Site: brandenburg
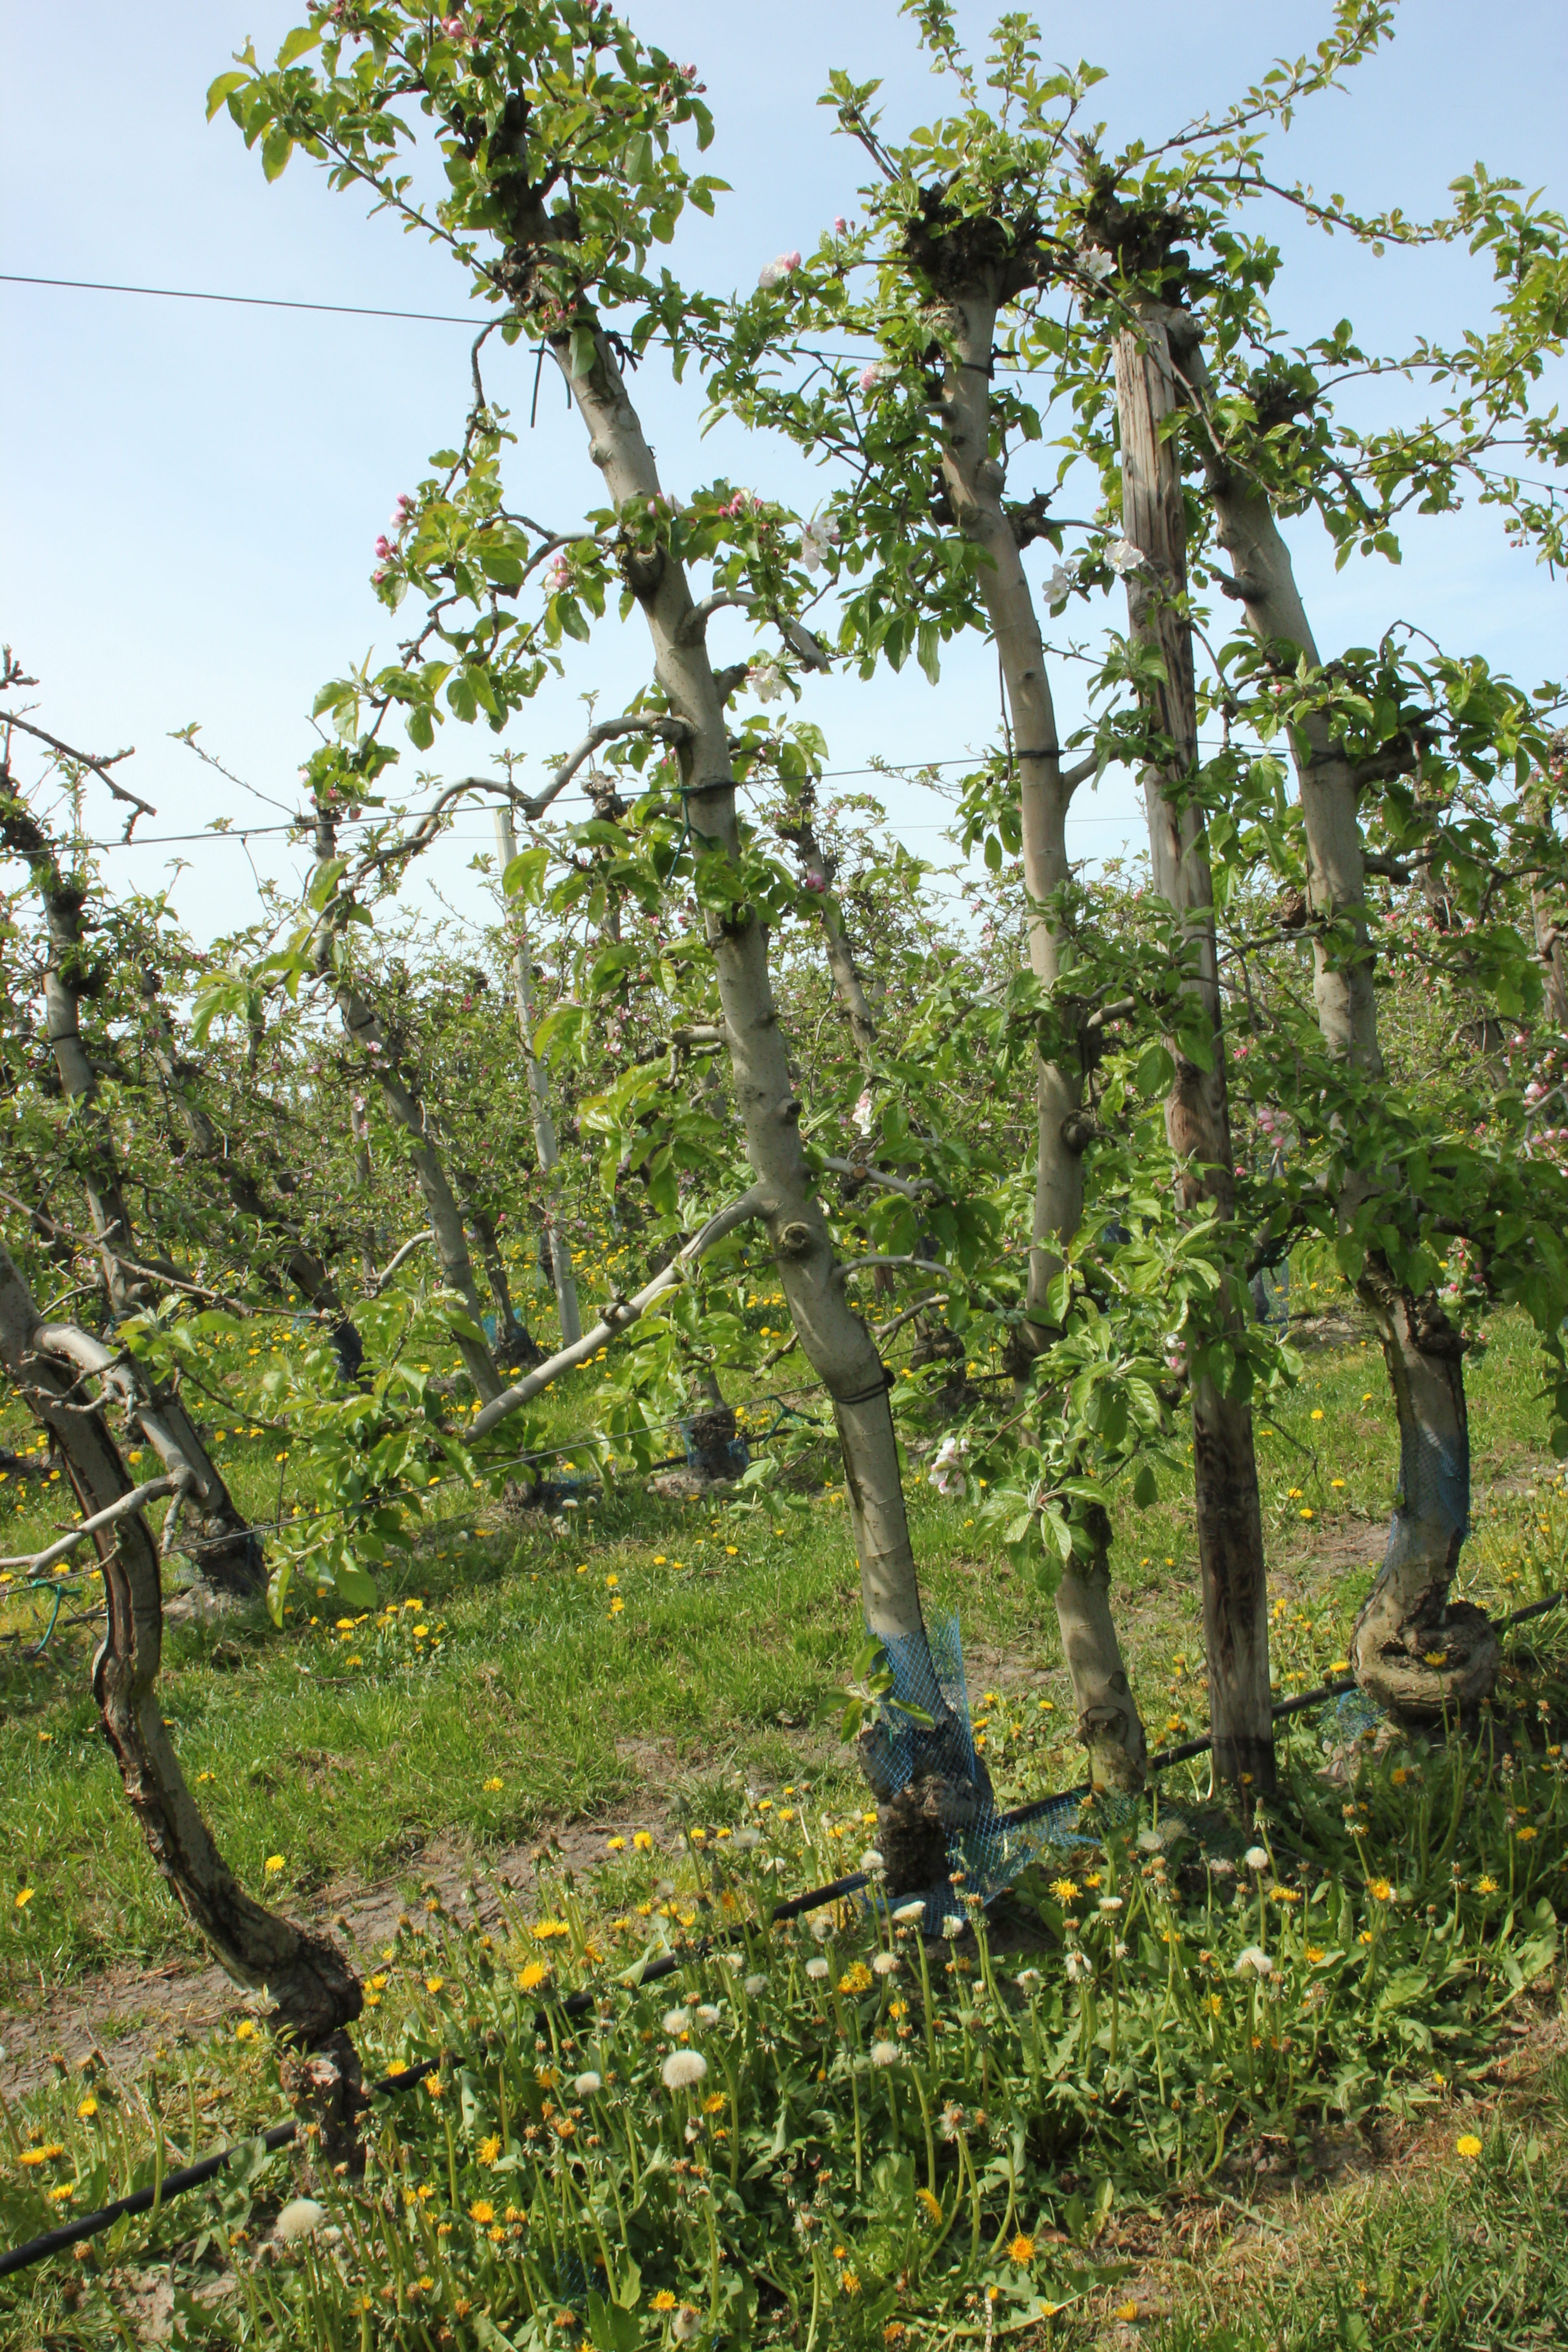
Growth stage (BBCH 60): Flowering